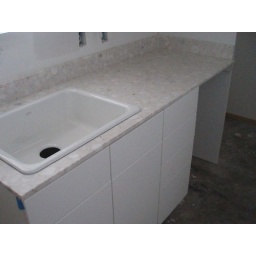
countertop and sink installed in kitchen